Will Muschamp

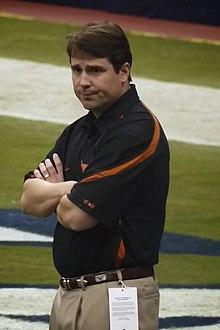
Muschamp at Texas in 2010

William Lawrence Muschamp (born August 3, 1971) is an American football coach and former player who is a defensive analyst at the University of Georgia. He previously served as the Bulldogs' co-defensive coordinator and safeties coach from 2022 to 2024. Before his time at Georgia, he served as head football coach at the University of Florida from 2011 to 2014 and at the University of South Carolina from 2016 to 2020.